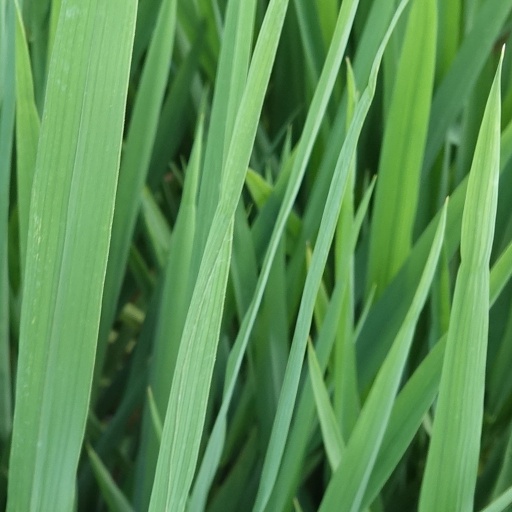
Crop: rice